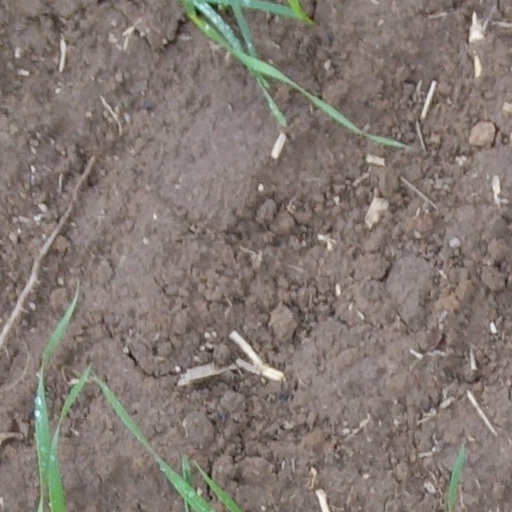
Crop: wheat